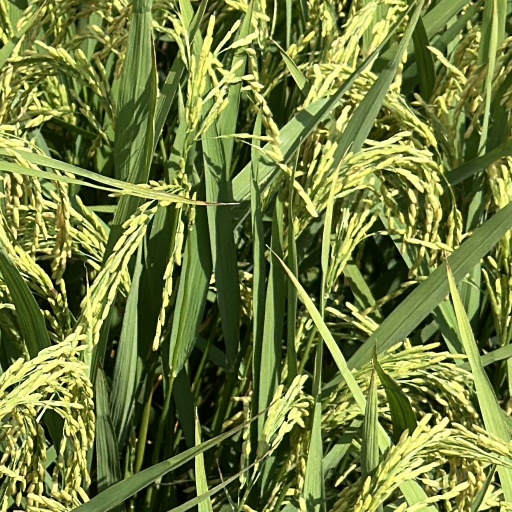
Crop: rice